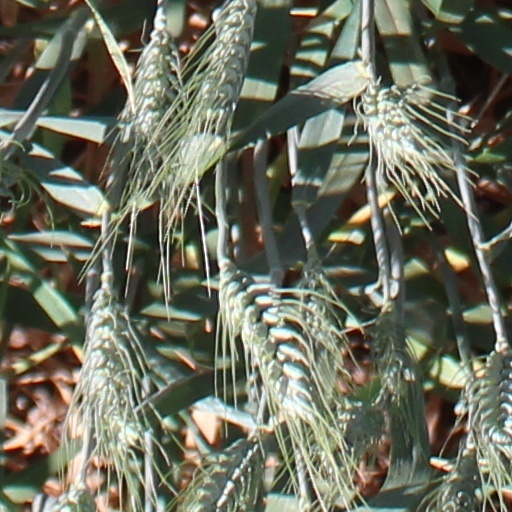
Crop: wheat